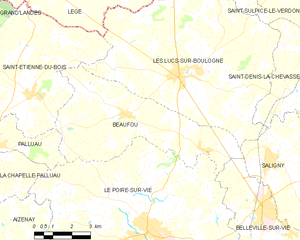
Carte des communes françaises Beaufou